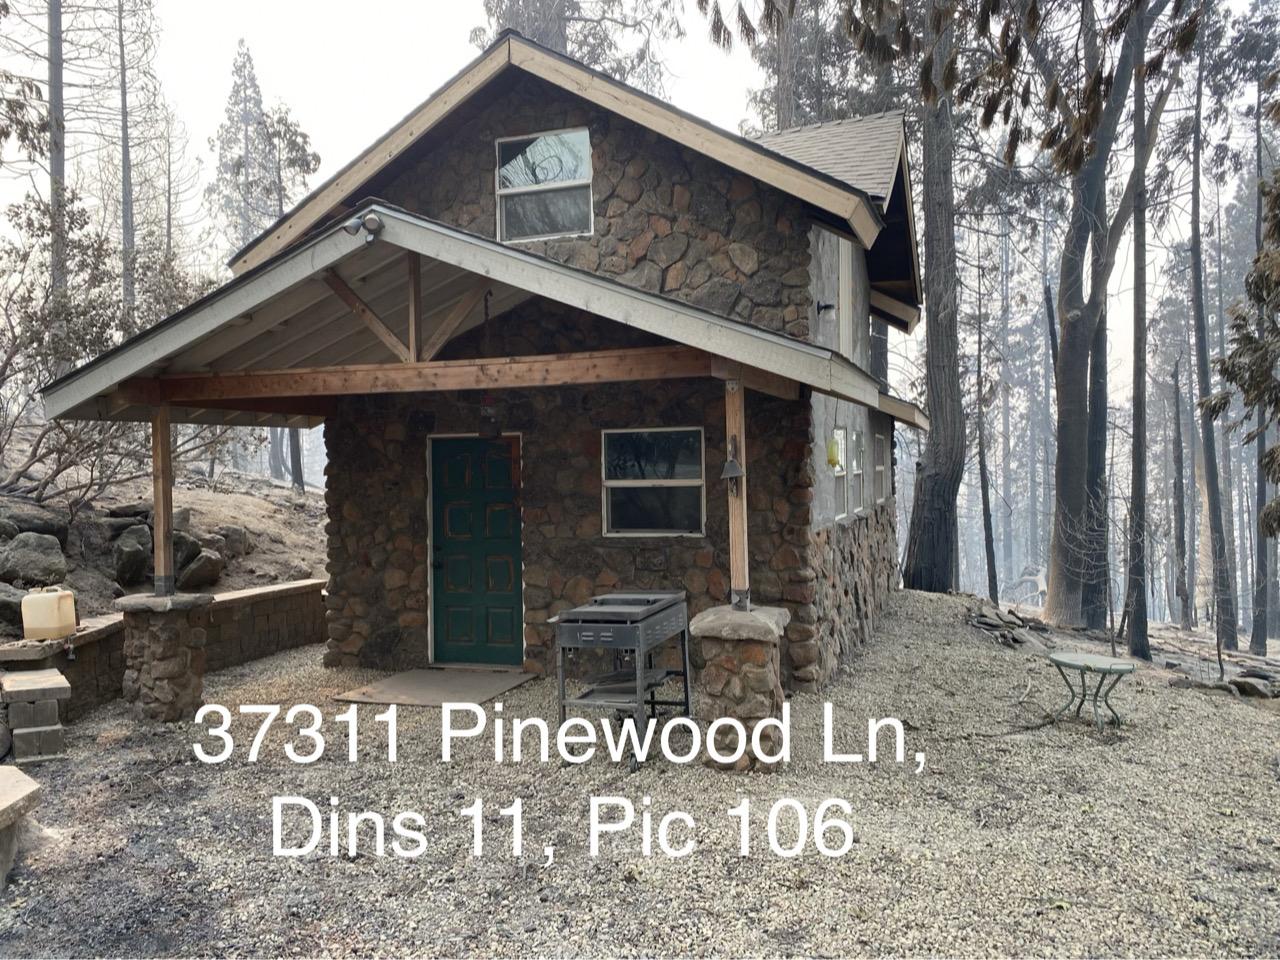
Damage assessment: affected